Bergen Philharmonic Orchestra

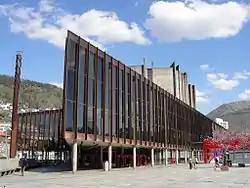
The Grieg Hall in May, 2016

Established in 1765 under the name "Det Musicalske Selskab" (The Musical Society), it later changed its name to "Musikselskabet Harmonien". Bergen citizens often refer to the ensemble as "Harmonien" (the Harmony).